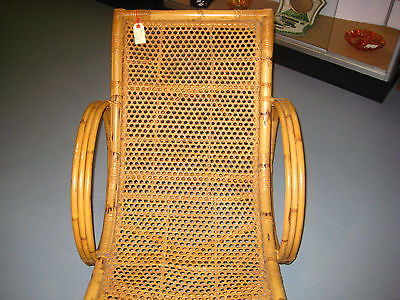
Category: chair